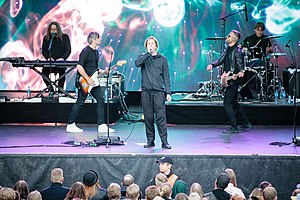
Mew
Mew i Oslo i 2018